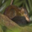
Label: shrew